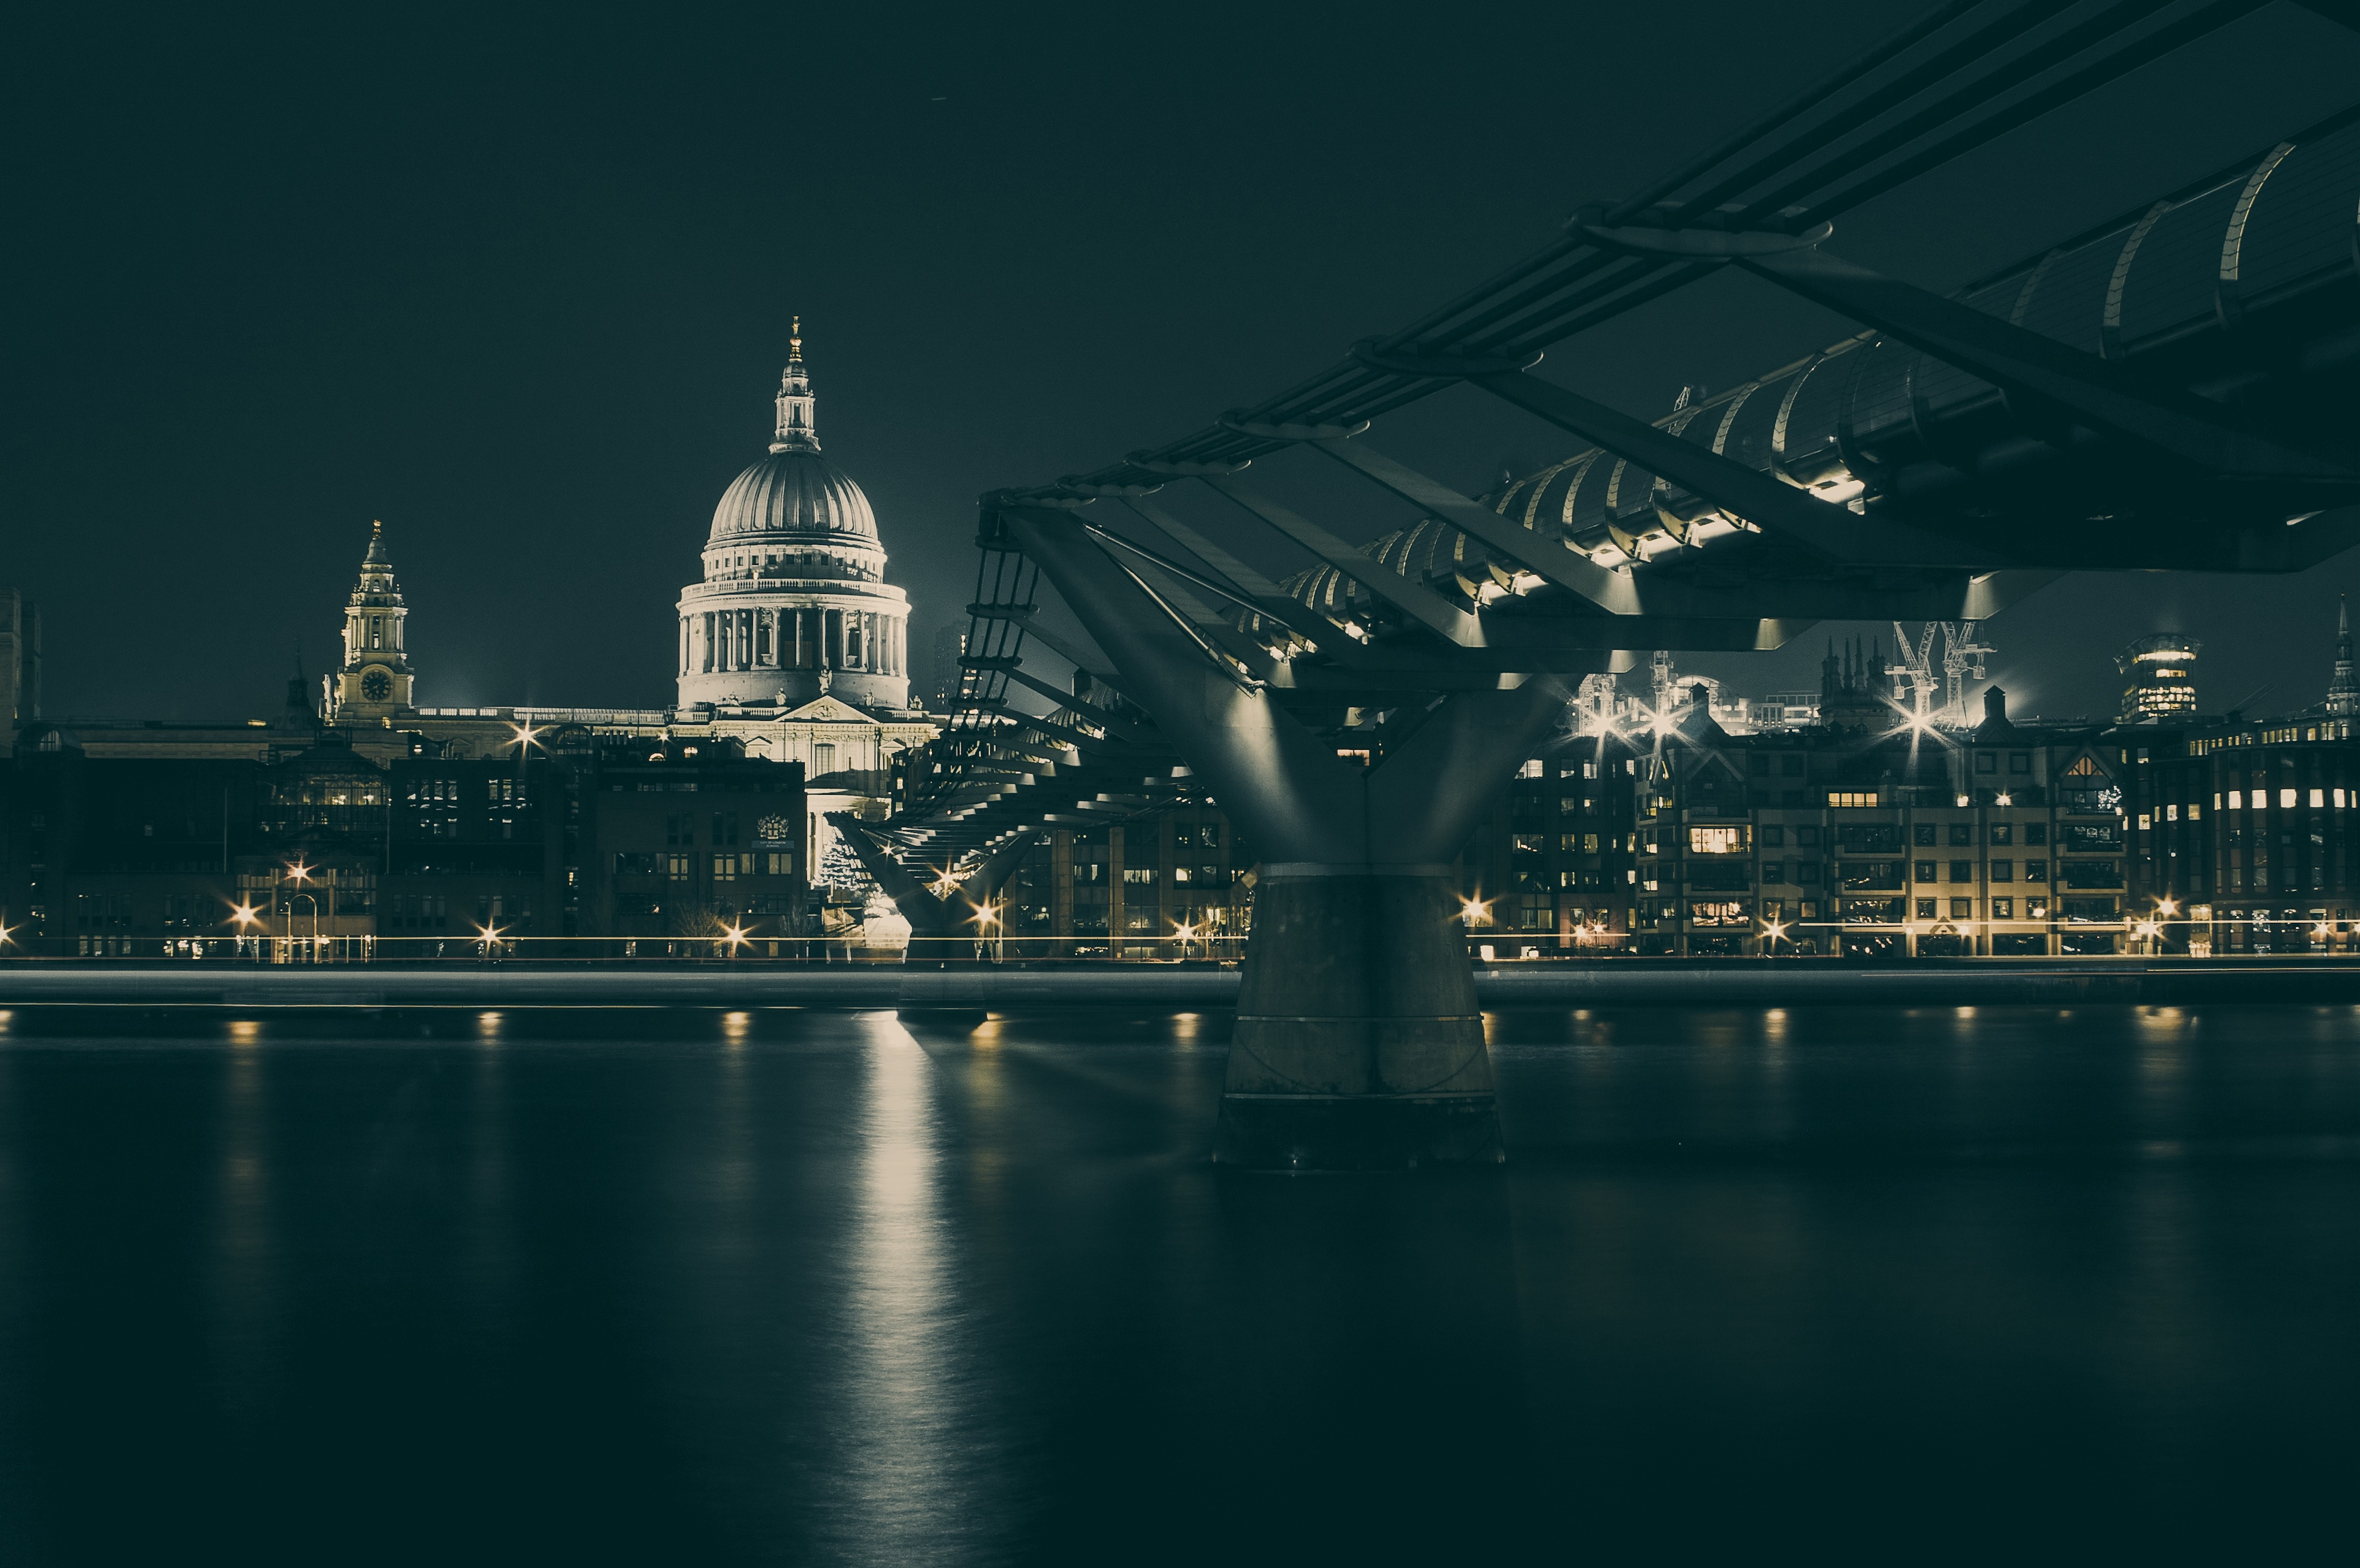
water, horizon, light, sky, bridge, skyline, night, town, dawn, city, skyscraper, cityscape, dark, dusk, evening, reflection, tower, landmark, darkness, modern, london, lights, buildings, great britain, atmospheric phenomenon, computer wallpaper, st paul's